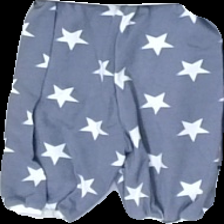
View: back
Type: Trousers
Category: Children
Brand: Not in the list
Colors: Grey, White
Material: 100% Cotton
Pattern: Other
Cut: Regular
Size: 80
Season: All
Damage location: top center
Price range: 50-100
Recommended usage: Reuse